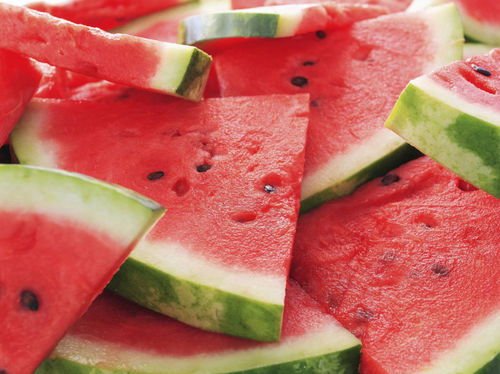
Label: trash